Château de Balleroy

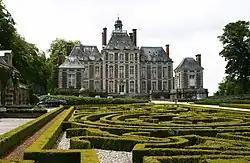
The facade and box hedge maze.

The Château de Balleroy is a seventeenth-century château in Balleroy, Normandy.